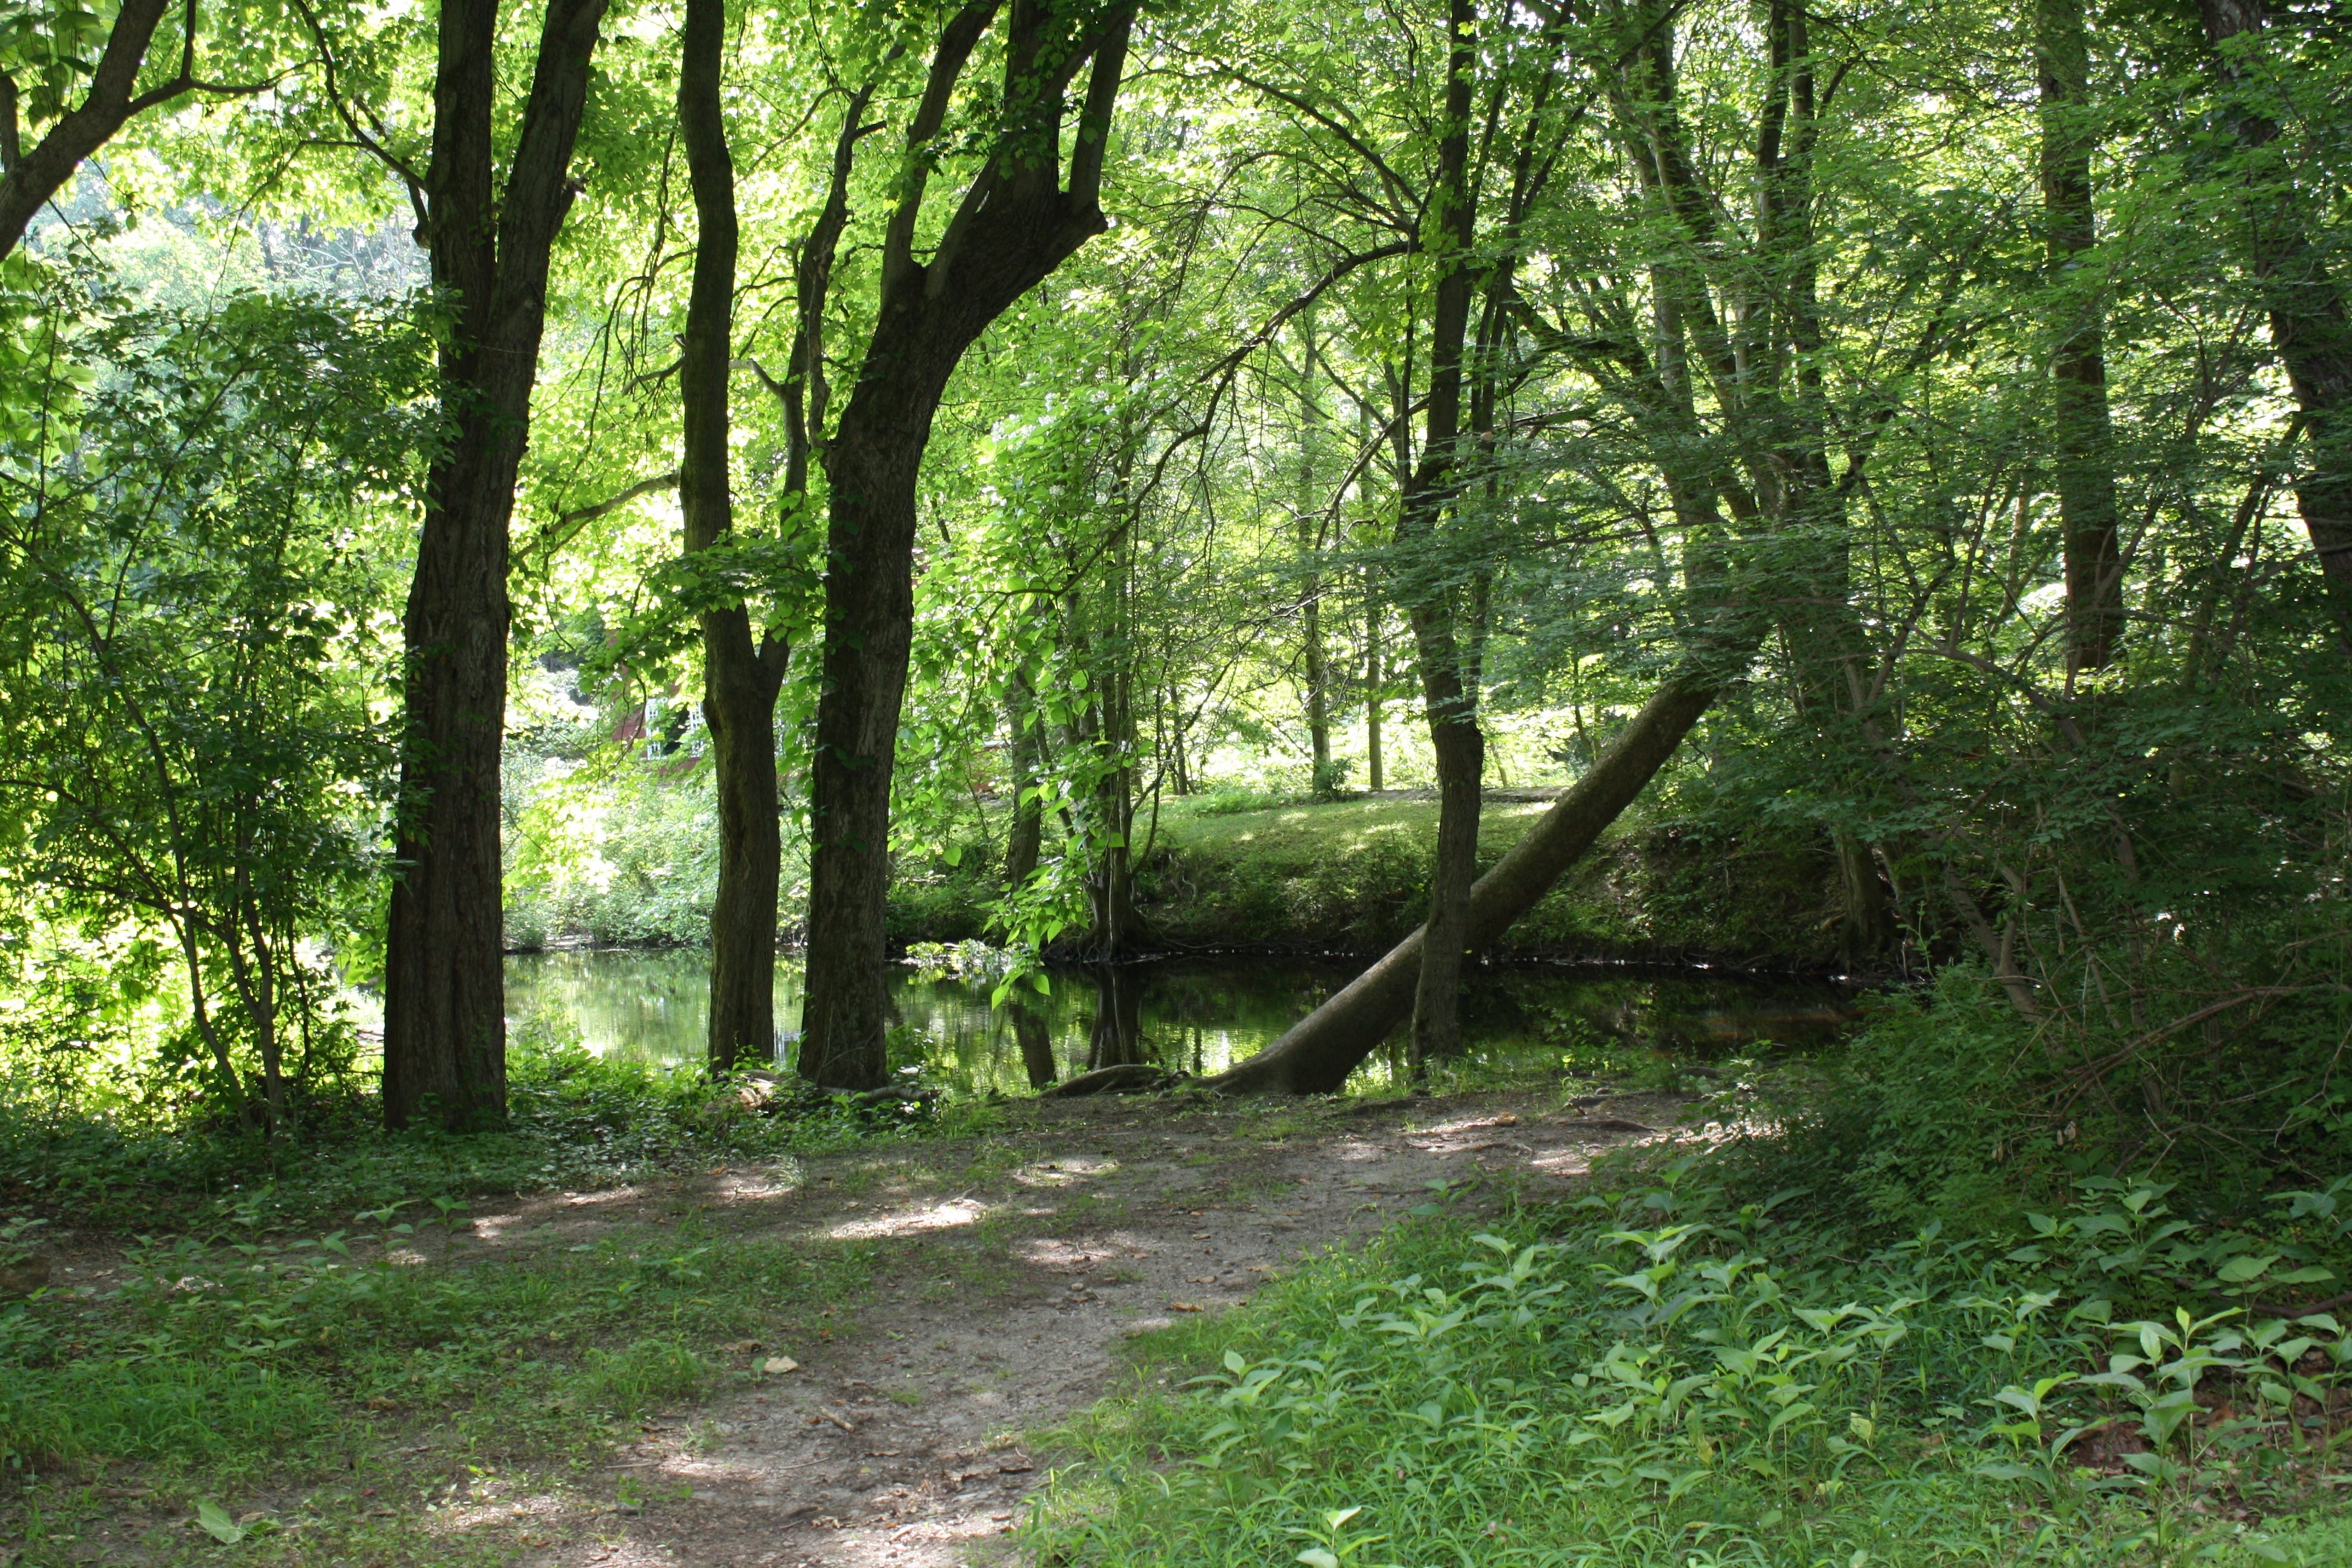
landscape, tree, water, nature, forest, outdoor, trail, meadow, sunlight, fall, river, summer, foliage, stream, green, jungle, natural, park, rainforest, deciduous, grove, woodland, habitat, ecosystem, biome, old growth forest, natural environment, temperate broadleaf and mixed forest, temperate coniferous forest